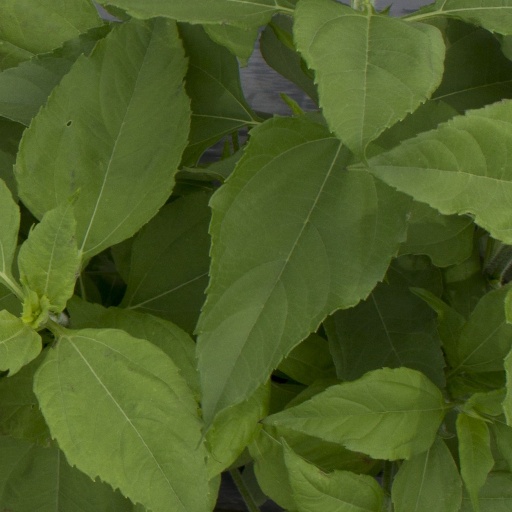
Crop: Jerusalem artichoke